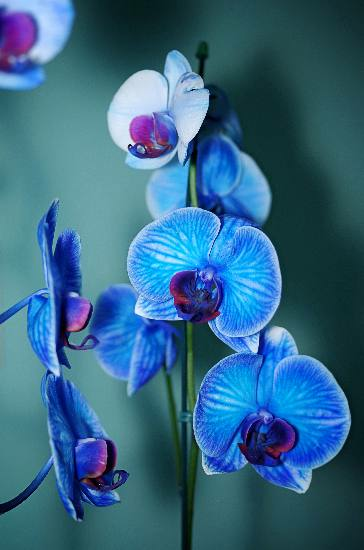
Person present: No